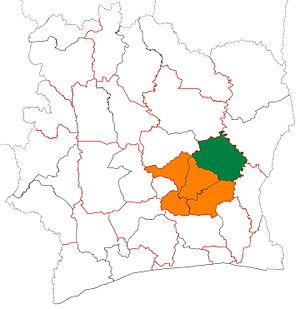
La région de l'Iffou est une région de Côte d'Ivoire située dans le District des Lacs. Son chef lieu est Daoukro.